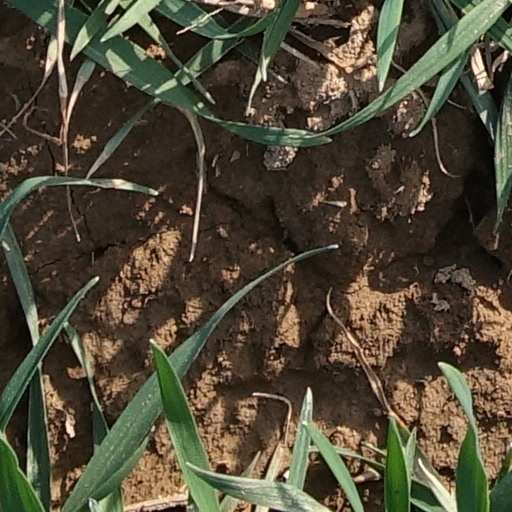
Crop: wheat